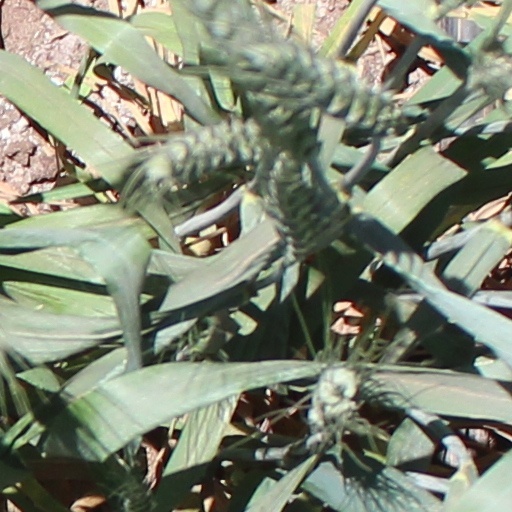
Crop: wheat